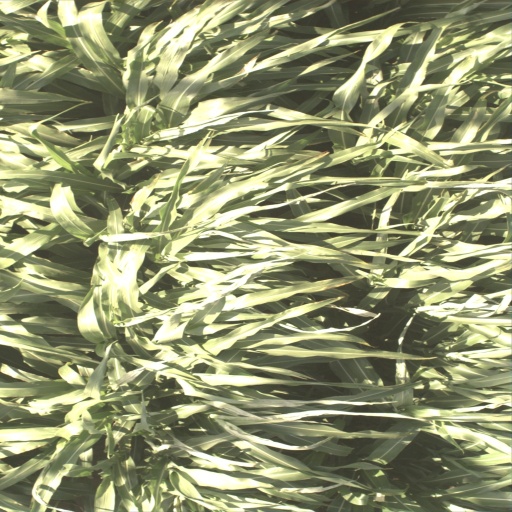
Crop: sorghum